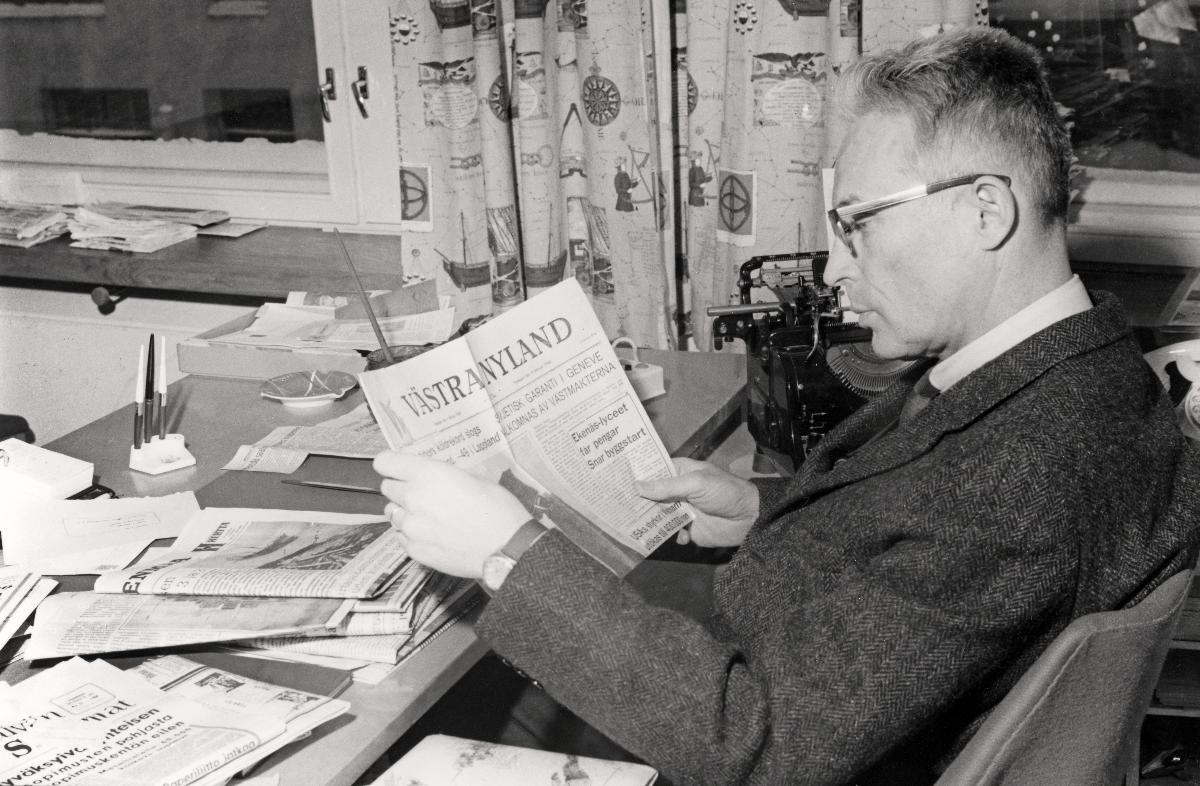
Sanomalehti Västra Nyland
Tidningen Västra Nyland; Newspaper Västra Nyland
sisällön kuvaus: Sanomalehti Västra Nyland. Kuvassa päätoimittaja Frank Jernström. content description: Newspaper Västra Nyland. In the picture editor-in-chief Frank Jernström. innehållsbeskrivning: Tidningen Västra Nyland. I bilden chefredaktör Frank Jernström.
Kuvaaja: Brandt , Bror, kuvaaja
Vuosi: 1900
Paikka: Suomi, Uusimaa, Raasepori, Tammisaari
Aiheet: Jernström, Frank; kirjapainot; kirjapainotyöntekijät; sanomalehdet; latomot; printing houses; printing trade workers; newspapers; composing rooms; printing; case rooms; personnel; work; boktryckerier; boktryckeriarbetare; dagstidningar; sätterier; tryckerier; personal; arbete